Theramenes

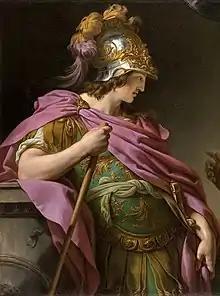
Alcibiades, shown here in this detail of a 1776 painting by François-André Vincent, incited the oligarchic coup by promising Persian support to Athens if the democracy was overthrown.

Theramenes' first appearance in the historical record comes with his involvement in the oligarchic coup of 411 BC. In the wake of the Athenian defeat in Sicily, revolts began to break out among Athens' subject states in the Aegean Sea and the Peace of Nicias fell apart; the Peloponnesian War resumed in full by 412 BC. In this context, a number of Athenian aristocrats, led by Peisander and with Theramenes prominent among their ranks, began to conspire to overthrow the city's democratic government. This intrigue was initiated by the exiled nobleman Alcibiades, who was at that time acting as an assistant to the Persian satrap Tissaphernes. Claiming that he had great influence with Tissaphernes, Alcibiades promised to return to Athens, bringing Persian support with him, if the democracy that had exiled him were replaced with an oligarchy. Accordingly, a number of trierarchs and other leaders of the Athenian army at Samos began planning the overthrow of the democracy. They eventually dispatched Peisander to Athens, where, by promising that the return of Alcibiades and an alliance with Persia would follow if the Athenians would replace their democracy with an oligarchy, he persuaded the Athenian "ecclesia" to send him as an emissary to Alcibiades, authorized to make whatever arrangements were necessary.